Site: brandenburg
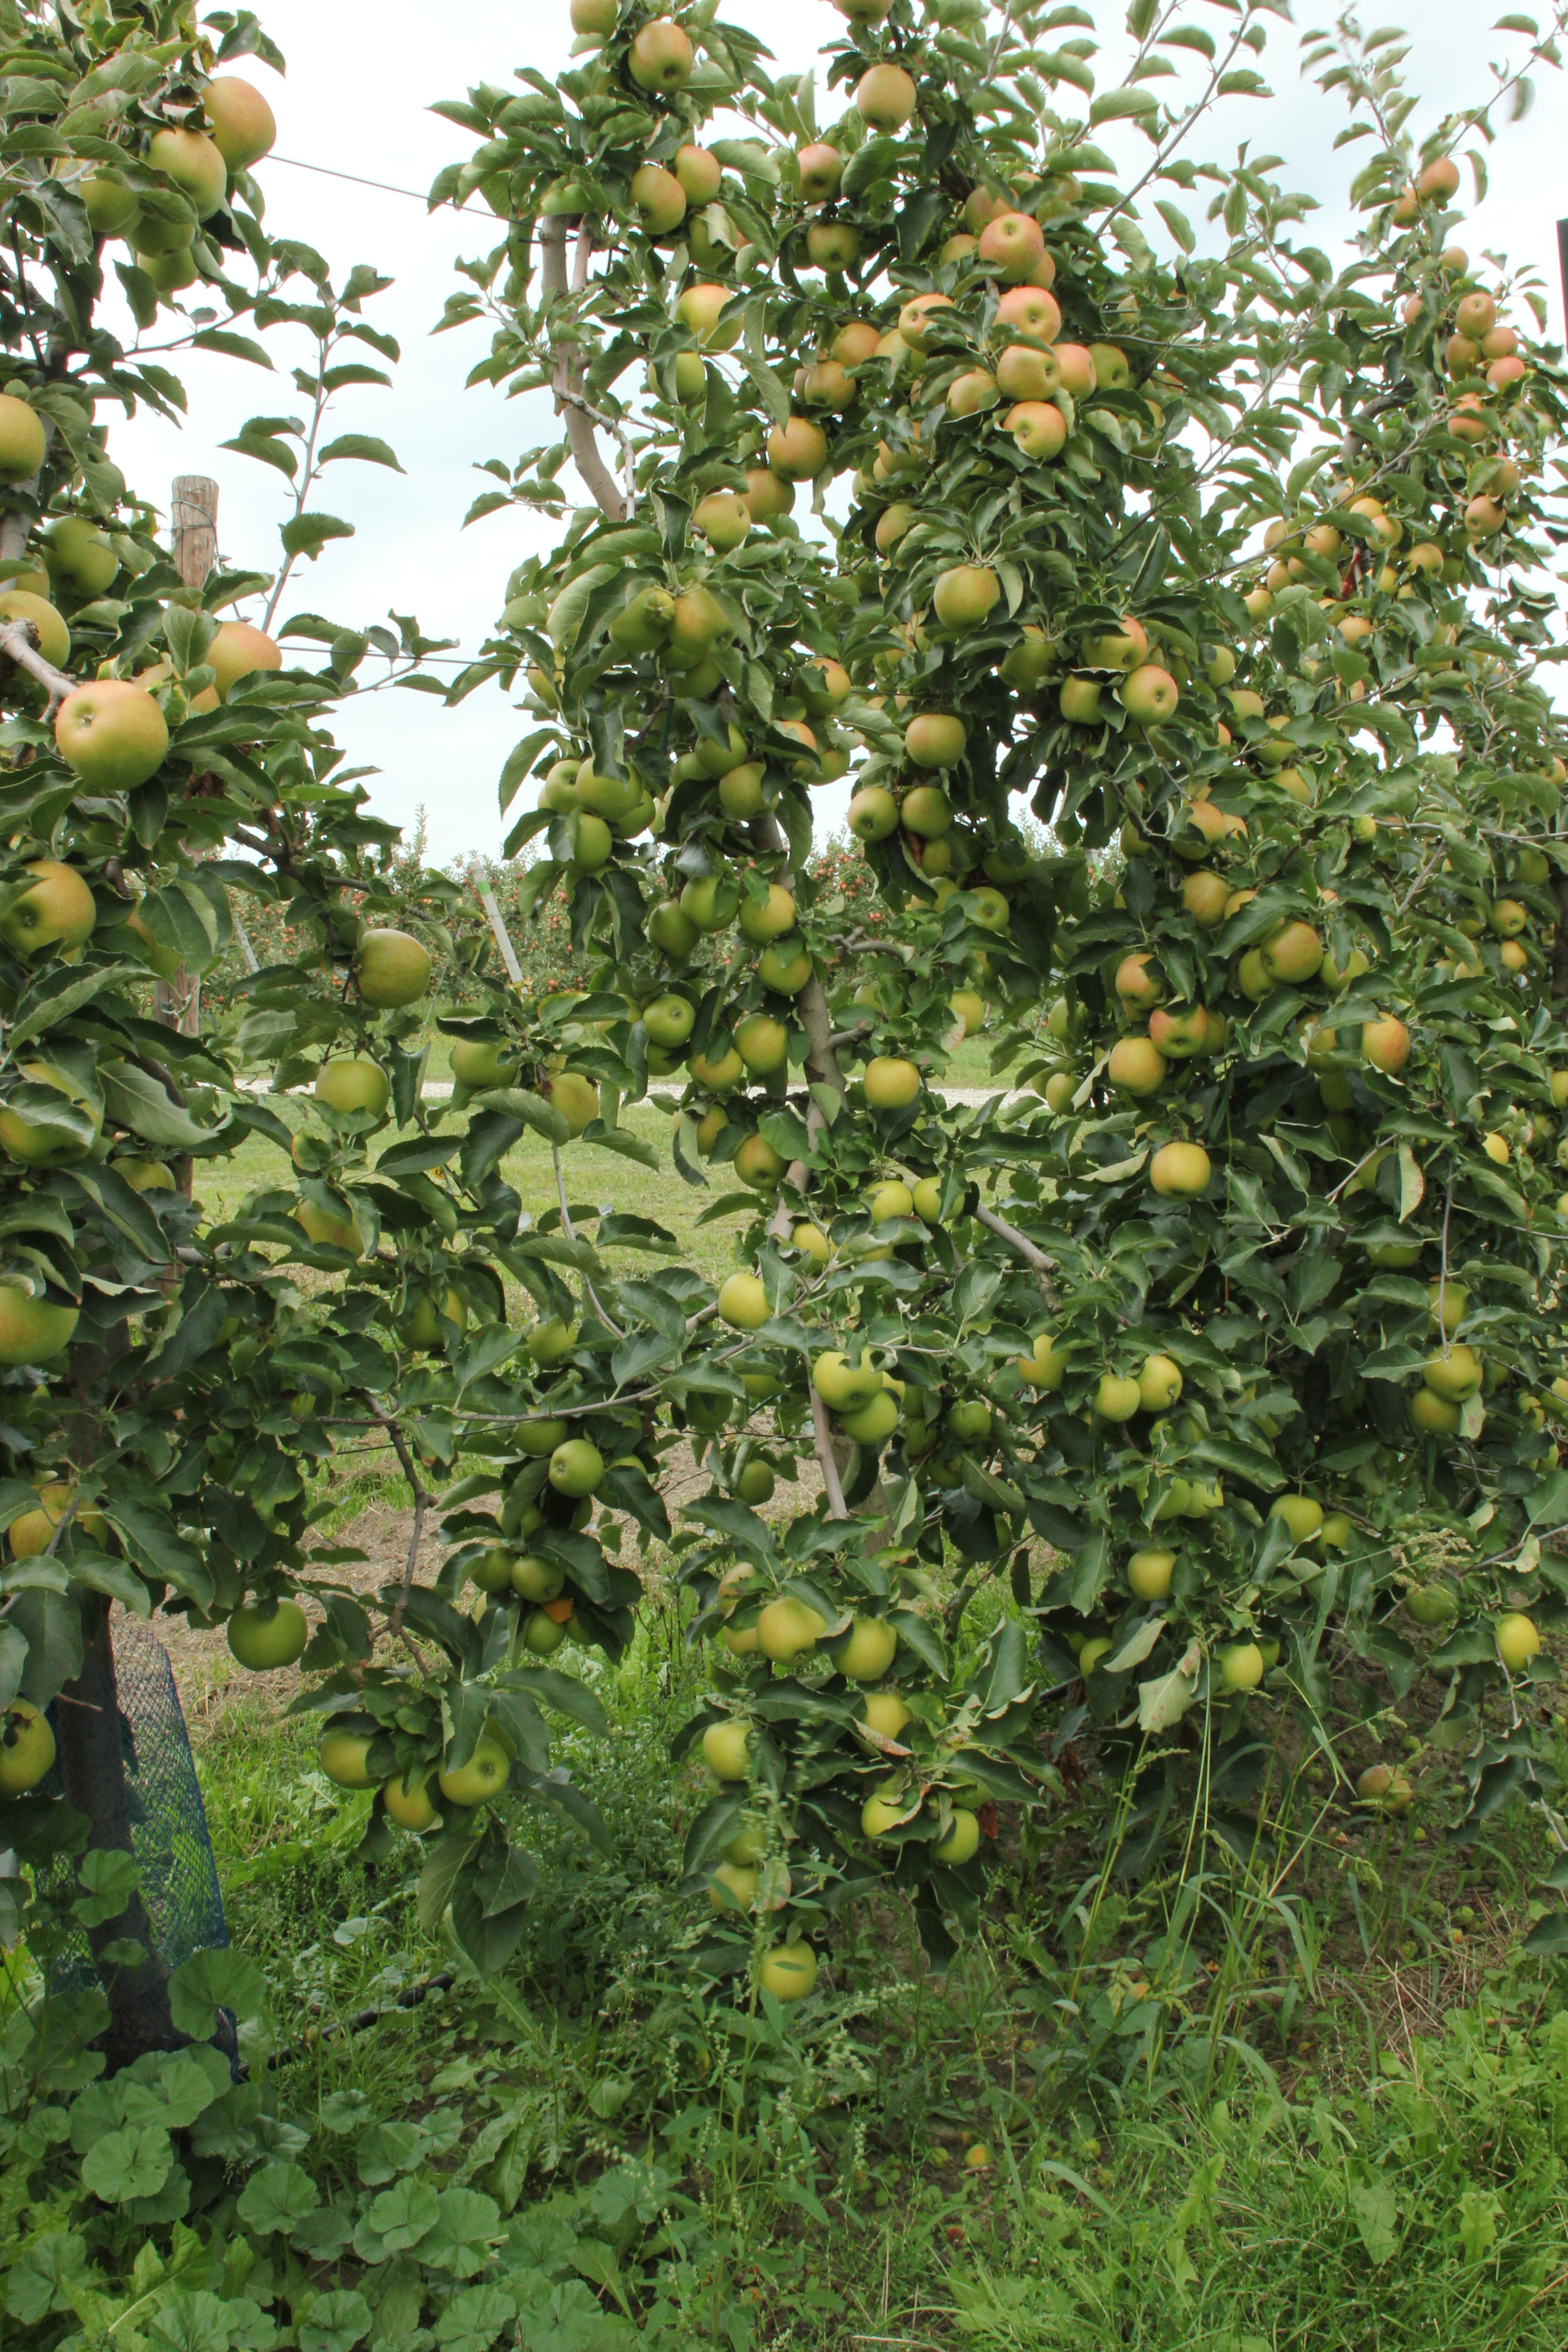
Growth stage (BBCH 87): Maturity of fruit and seed